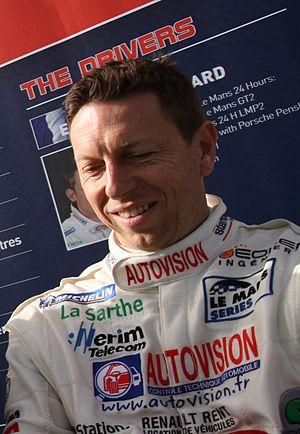
Christophe Tinseau aux 6 Heures du Castellet 2011
Christophe Tinseau, né le 18 décembre 1969 à Orléans, est un pilote automobile français.